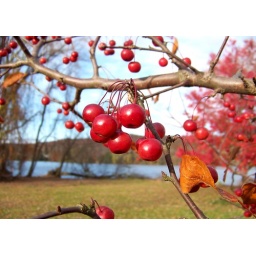
Crabapples in foreground, red maple in background, and behind them the Connecticut River - near the boat launch at Haddam Meadows